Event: Nepal Earthquake
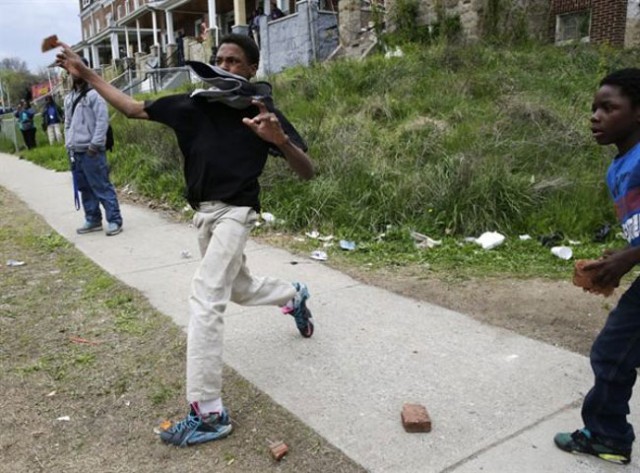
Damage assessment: no_damage